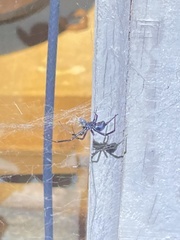
Species: Lactrodectus_hesperus